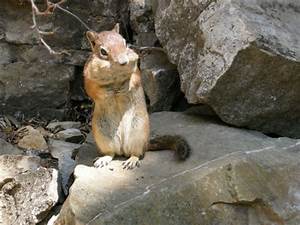
Label: scoiattolo